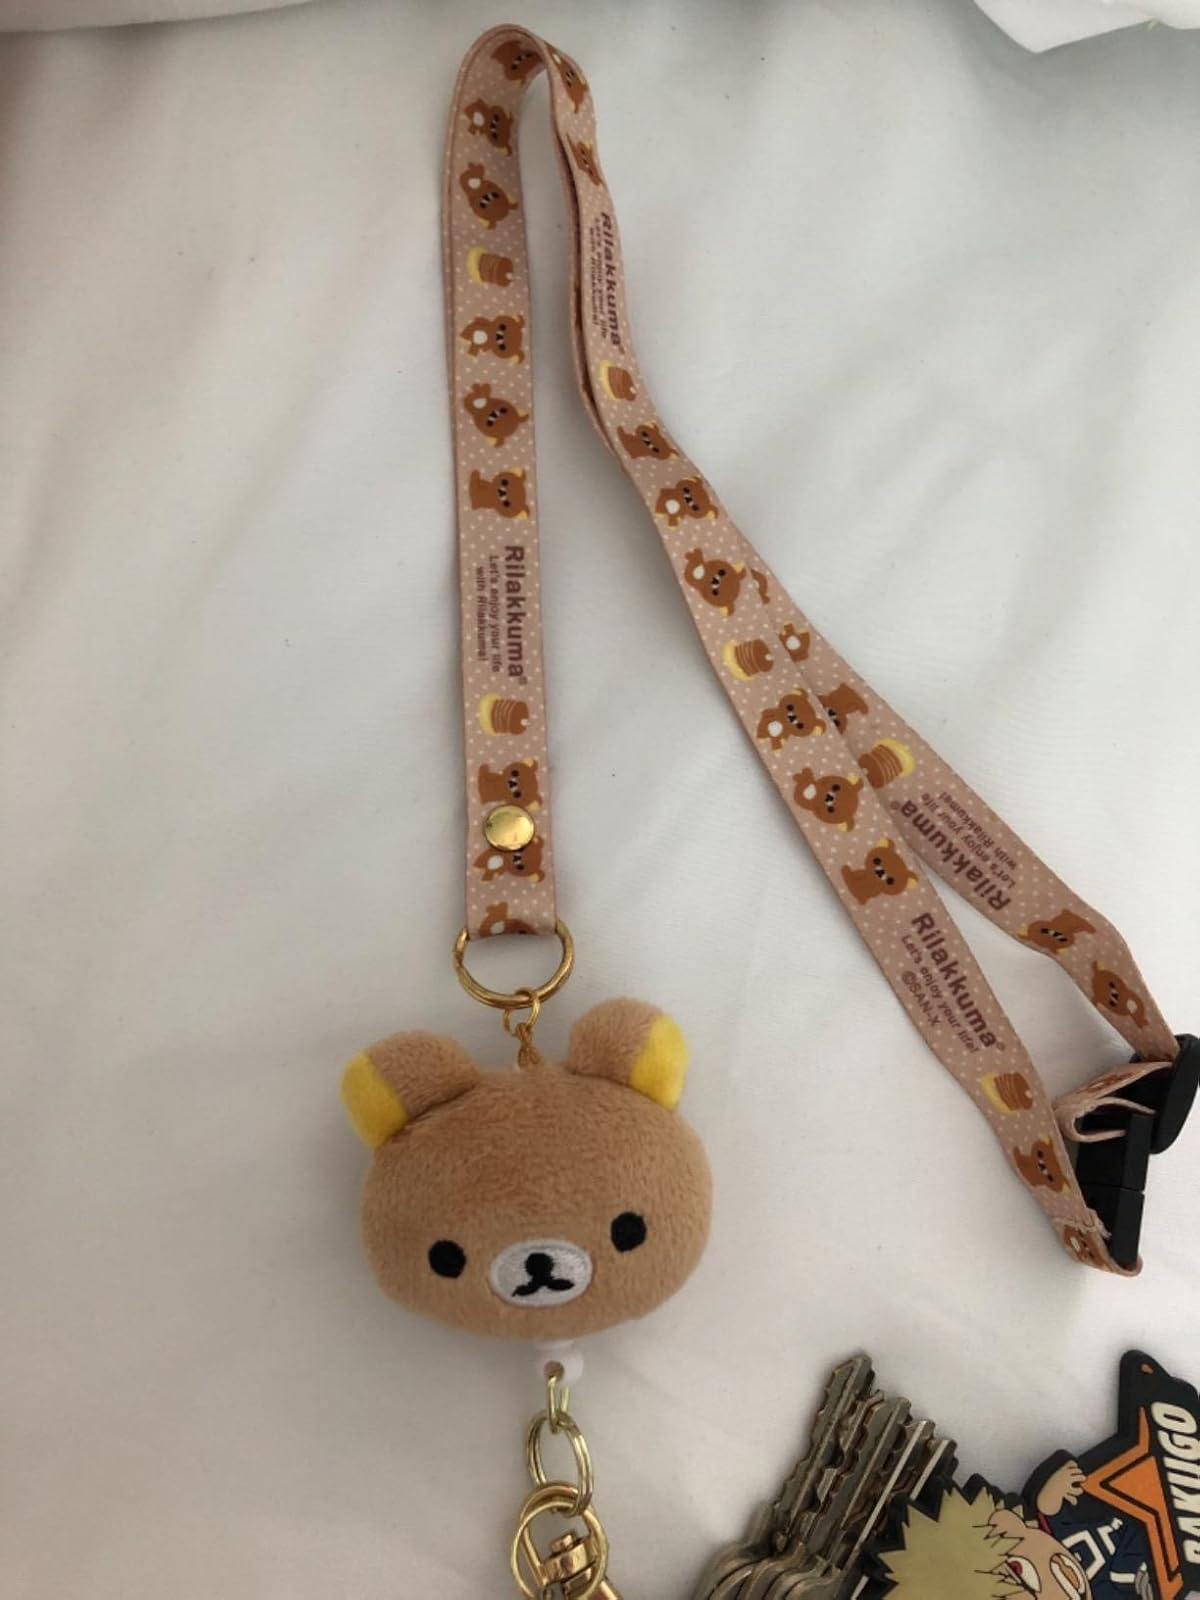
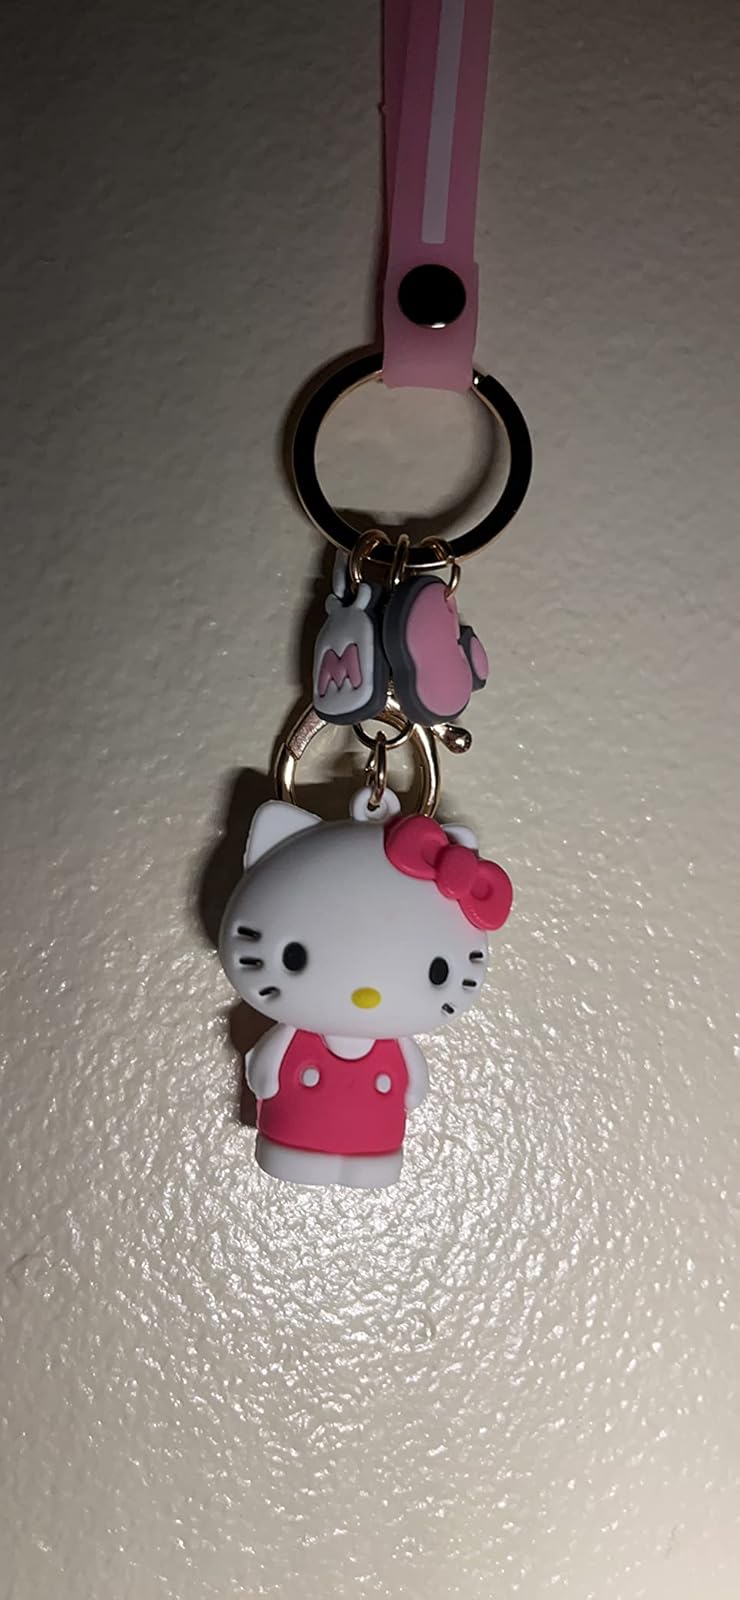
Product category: accessories_keychain
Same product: no